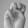
ASL letter: M